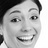
Emotion: happy